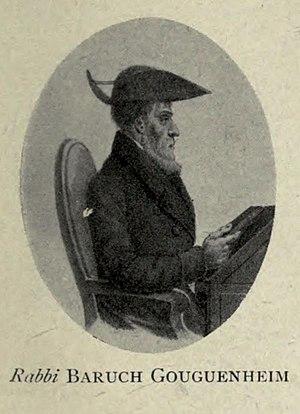
Rabbi Baruch Gouguenheim au Grand Sanhédrin
Le Grand Sanhédrin est une cour suprême juive créée le 10 décembre 1806 comprenant soixante-et-onze rabbins et notables.